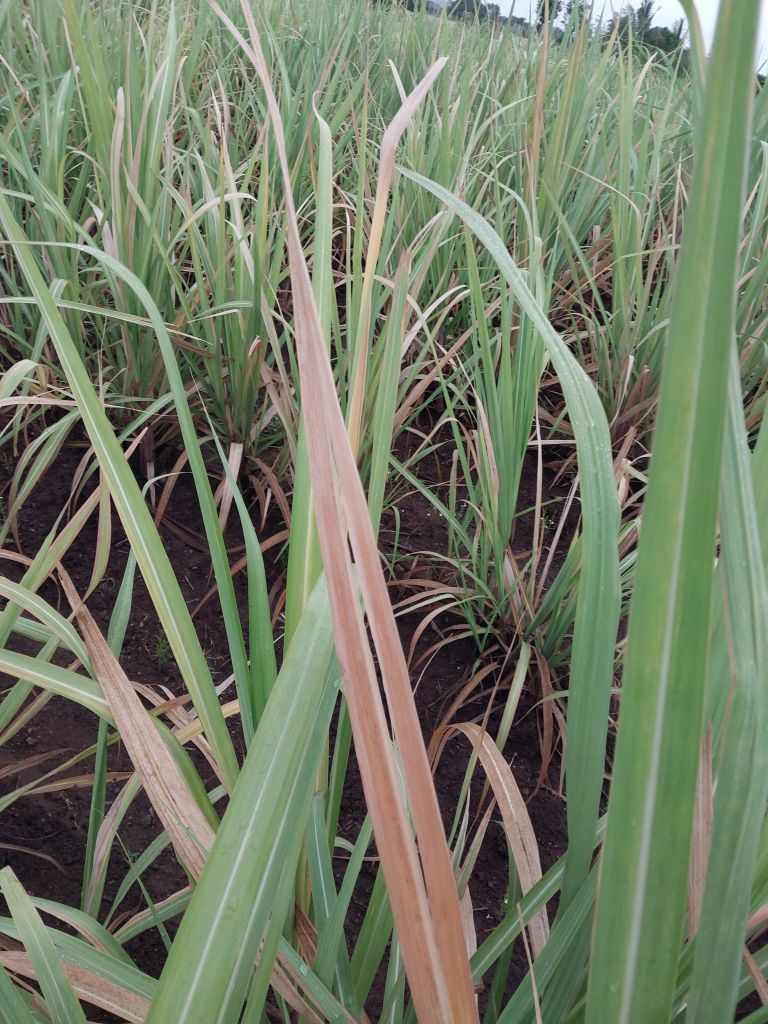
Label: Banded Chlorosis